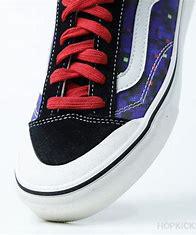
Brand: Vans
Model: Style 36 Decon Sf